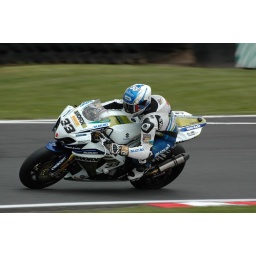
tommy hill rocks on to pole with new bsb lap record  in cold conditions!...